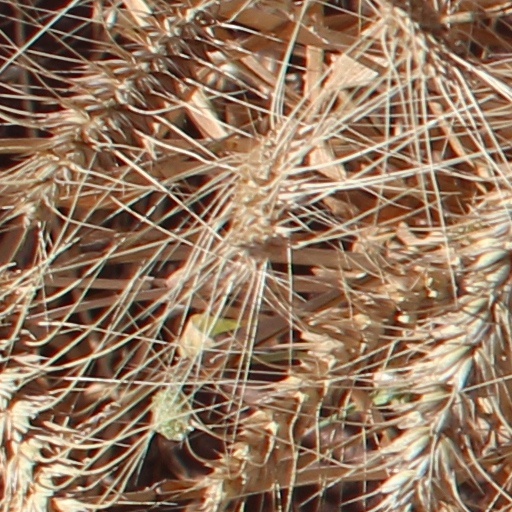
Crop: wheat